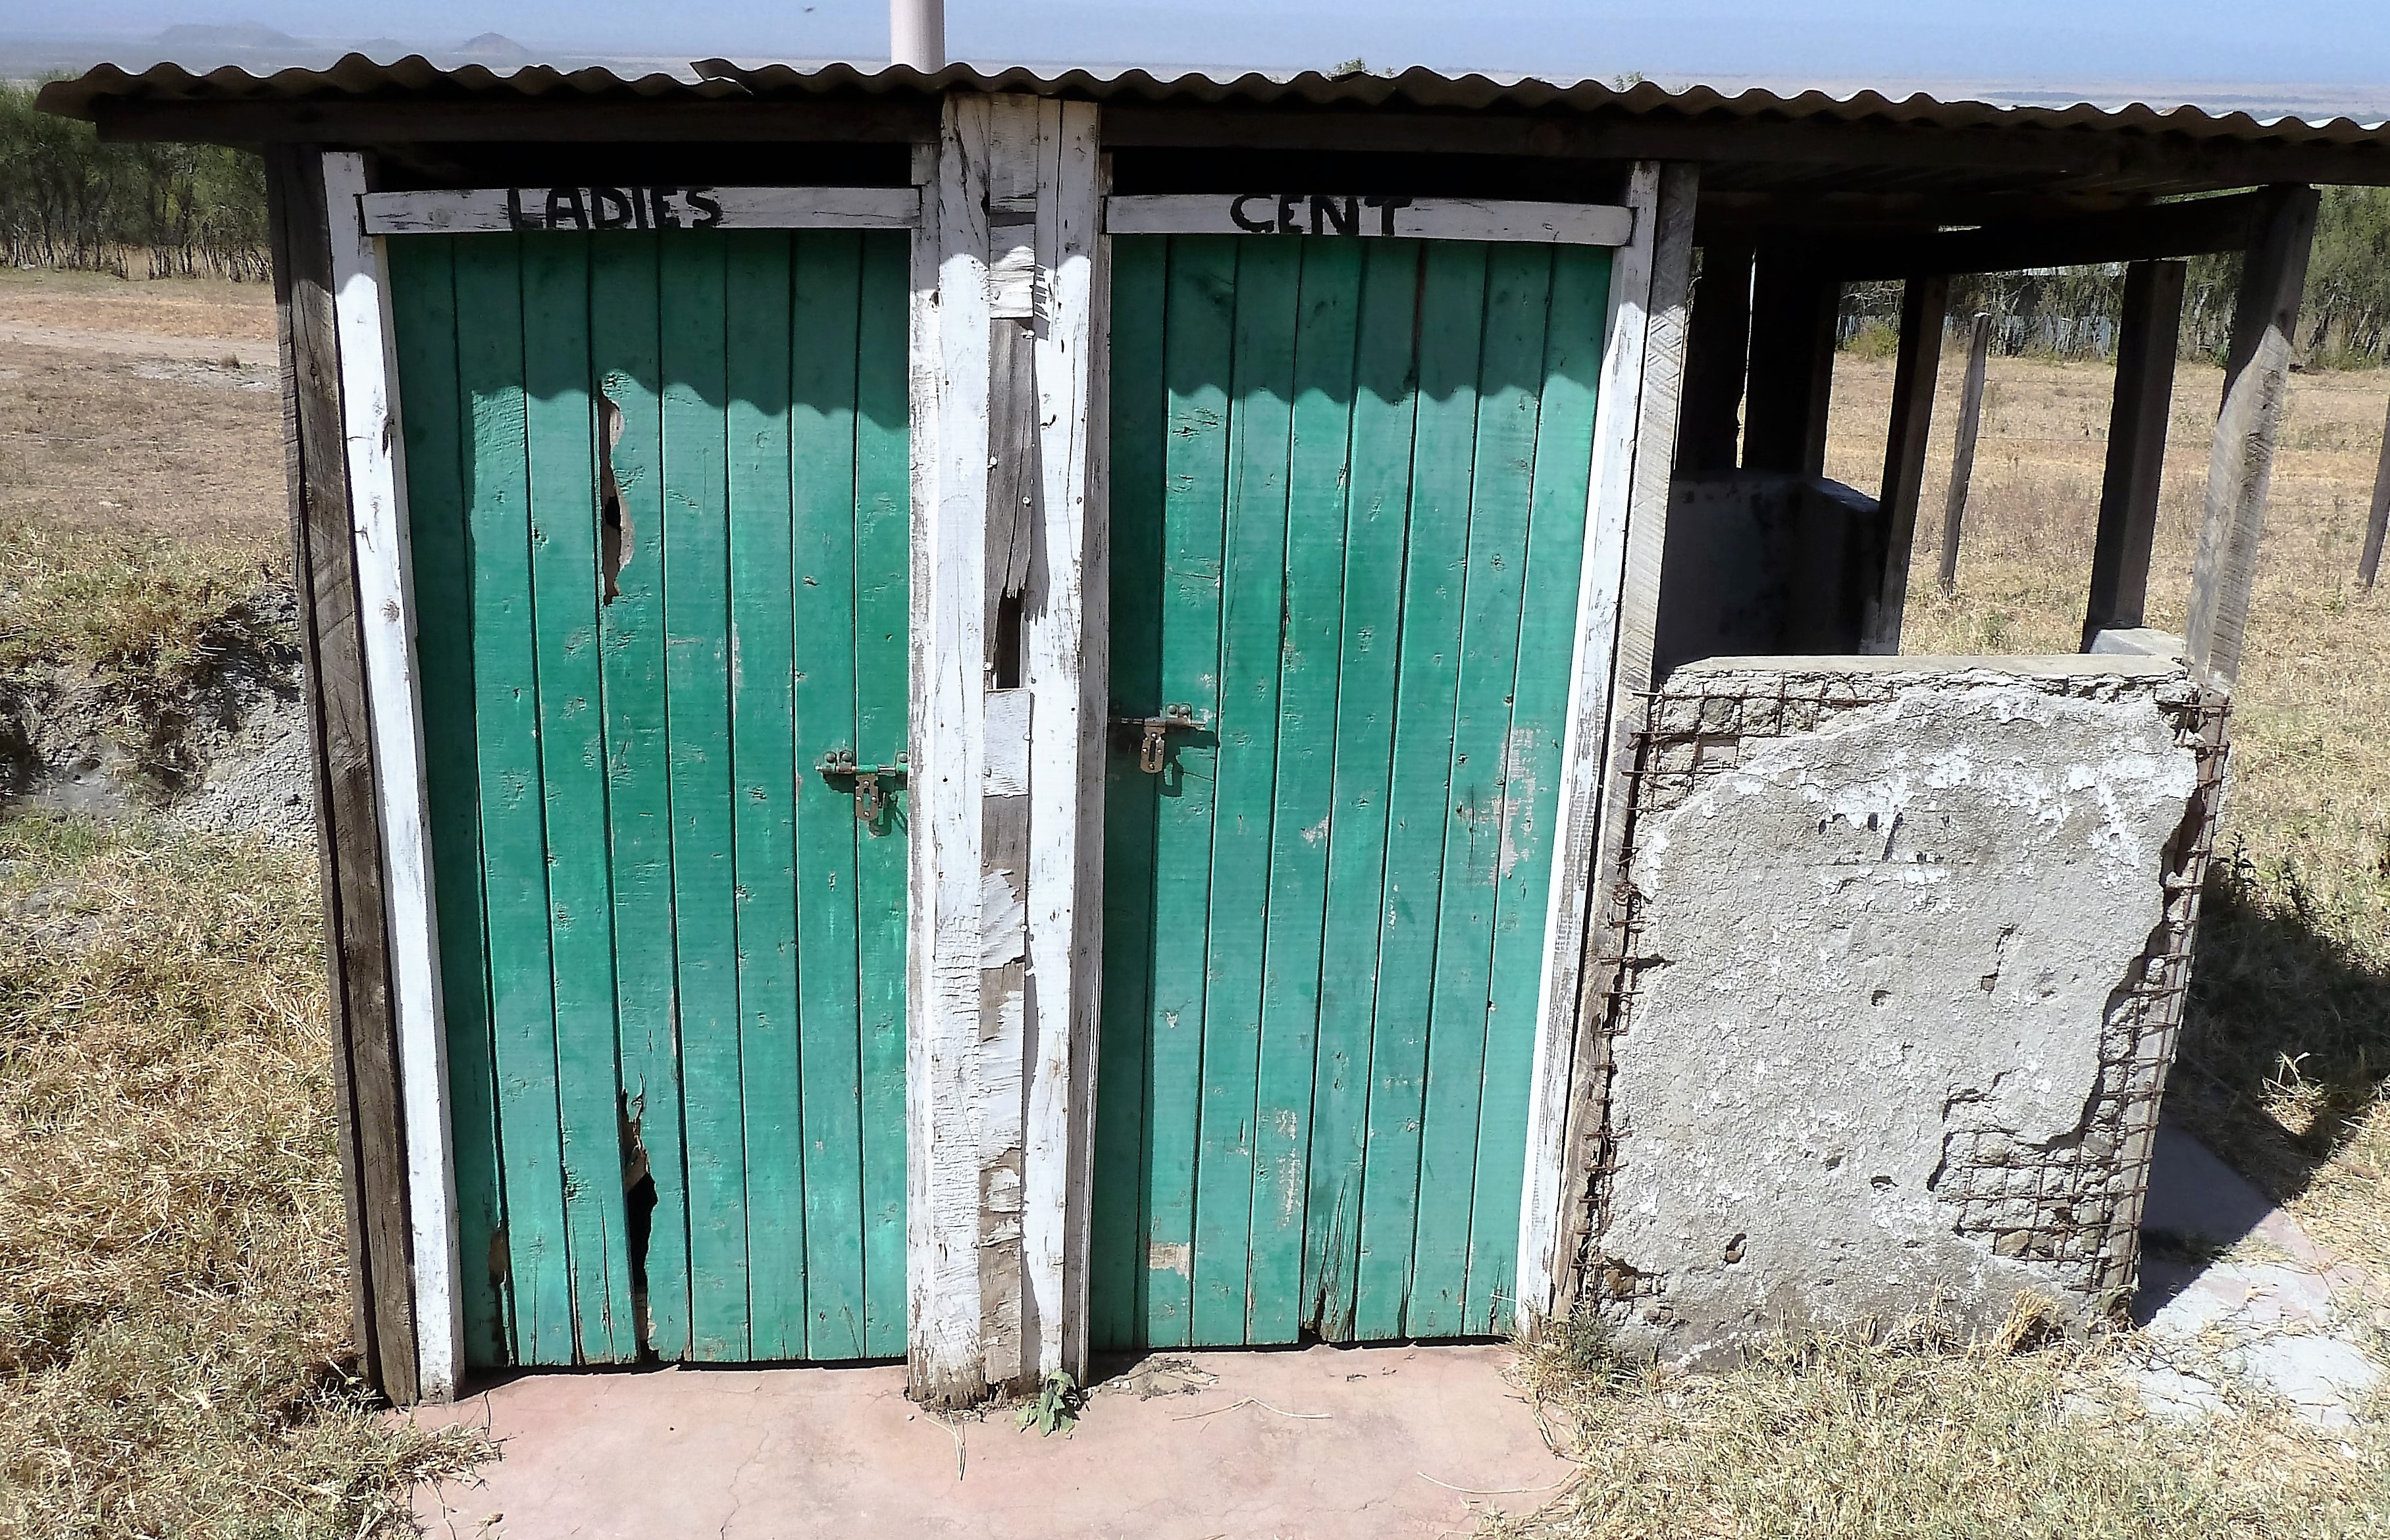
fence, wood, window, wall, shed, shack, africa, primitive, toilet, blue, gate, door, wc, outhouse, booth, outdoor structure